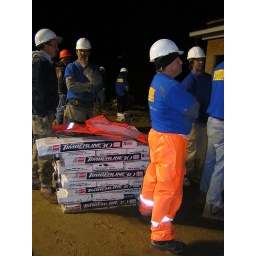
Some contractors standing around while the house is building itself.